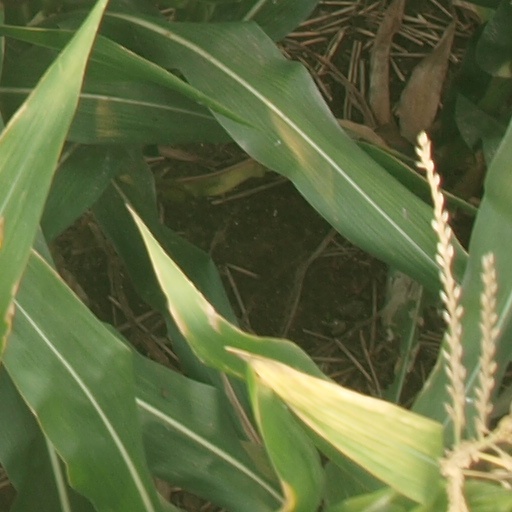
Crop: maize; corn